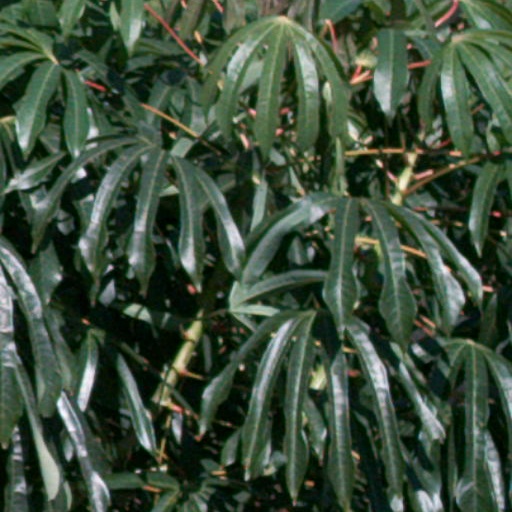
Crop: cassava